Víctor Larco Herrera District

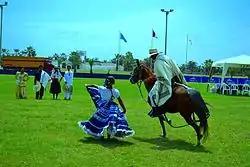
Peruvian Paso contest

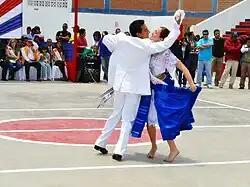
Marinera dance in Víctor Larco

The origin of this tradition dates back more than 300 years. It is a religious festival that attracts the interest of pilgrims and tourists who visit the historic temple of Santiago de Huaman. The celebration of the festival takes place from 13 to 27 May in honor of the Lord of Huaman; are made novenas, rosary and confessions offered by his faithful devotees. The celebrations also include morning and afternoon sports. Ie the main day are performed special celebrations, flag hoisting, solemn festive mass which is chaired by the Archbishop of Trujillo, also a procession of the sacred image and input to his parish with typical band of musicians. According to tradition, a fishermen went to the beach "totorales" old known as "Playa Vieja" and now as "La Bocana" and found three chests that drew heavily to shore. In one of the chests were discovered clothes, in the second and third holy image of the Lord in parts. They moved around the town where armed and wore the sacred image. One of the seamen waking Huaman said Lord, save us! and named him. The Bishop of Trujillo when knew the finding ordered to build a chapel at the site of the discovery but appeared destroyed. He was returned to redo beyond and also was destroyed, then the native fishermen decided to build the church in the village of Huaman.